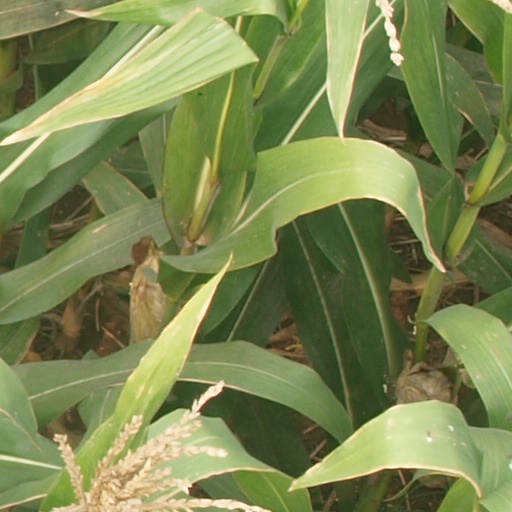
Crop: maize; corn